Hadrian

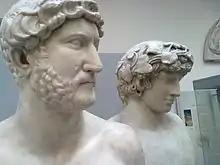
Busts of Hadrian and Antinous in the British Museum

Most of Hadrian's military activities were consistent with his ideology of empire as a community of mutual interest and support. He focused on protection from external and internal threats; on "raising" existing provinces rather than the aggressive acquisition of wealth and territory through subjugation of "foreign" peoples that had characterised the early empire. Hadrian's policy shift was part of a trend towards the slowing down of the empire's expansion, such expansion being not closed after him, but a significant step in that direction, given the empire's overstretching. While the empire as a whole benefited from this, military careerists resented the loss of opportunities.